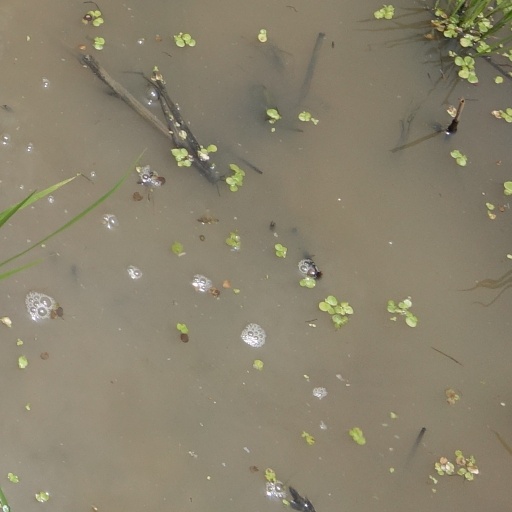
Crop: rice